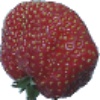
Label: Strawberry Wedge 1